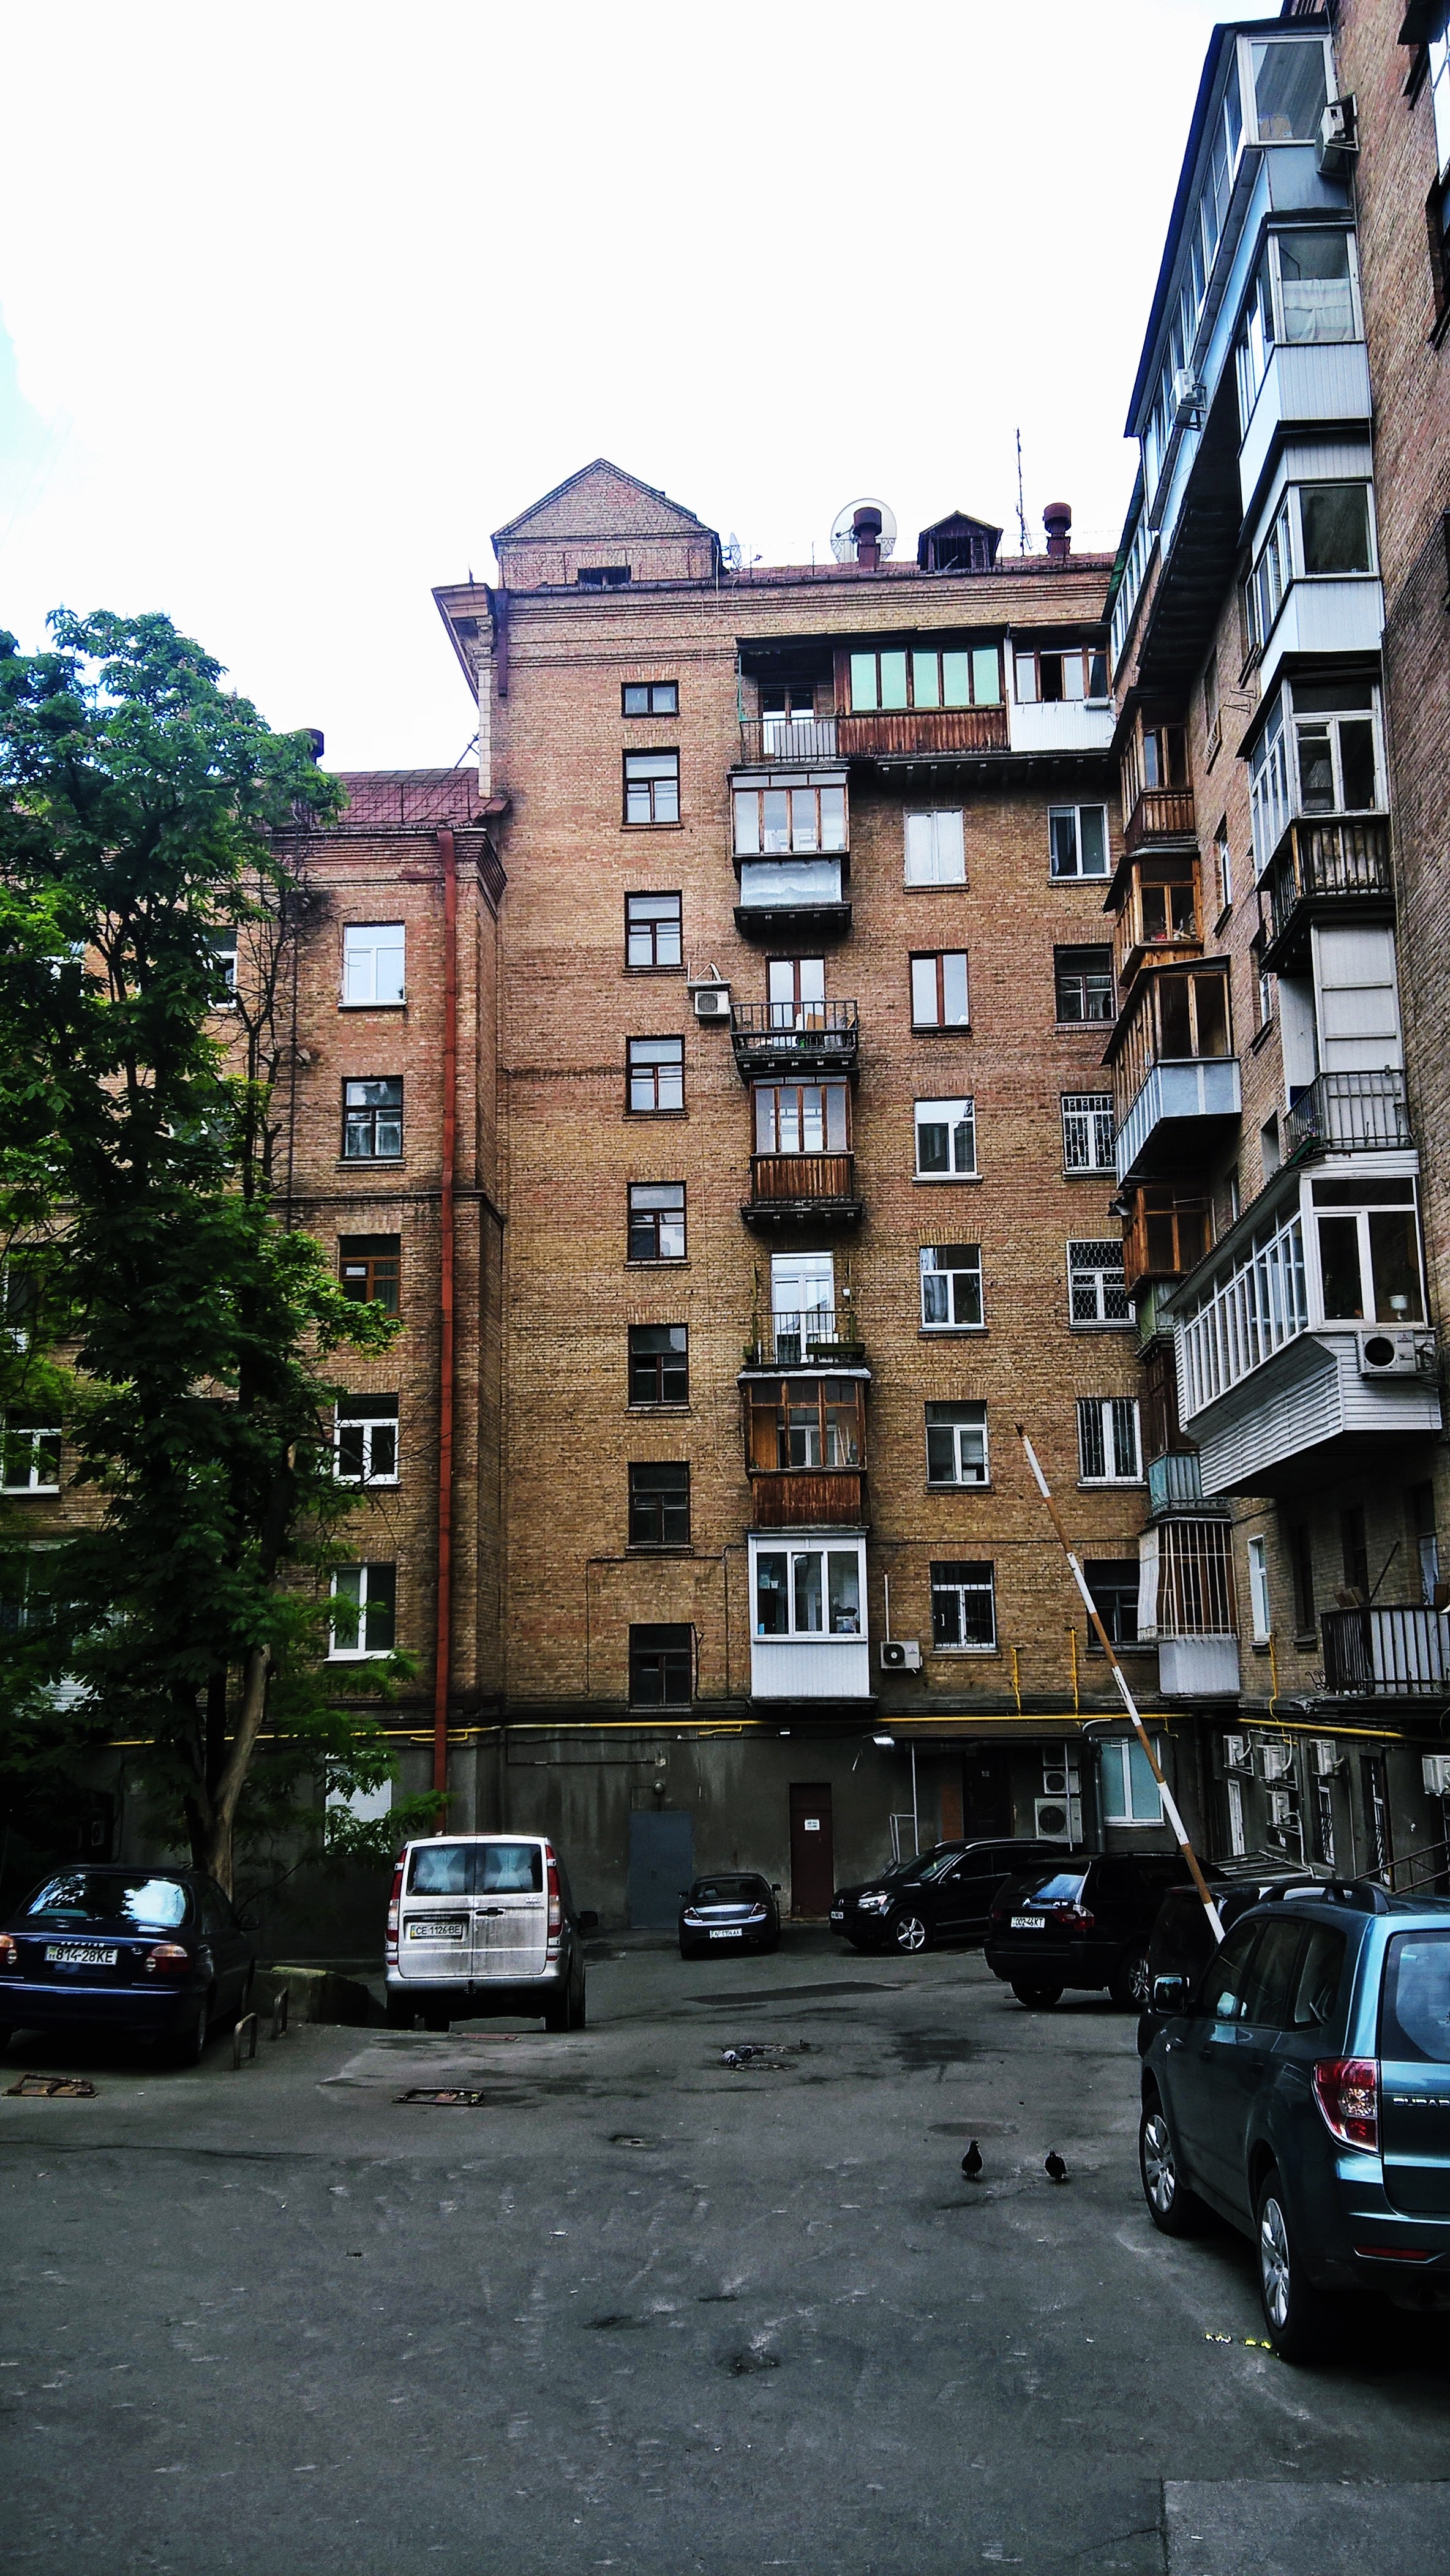
architecture, road, street, house, town, city, cityscape, downtown, suburb, lane, tower block, infrastructure, neighbourhood, urban area, residential area, human settlement